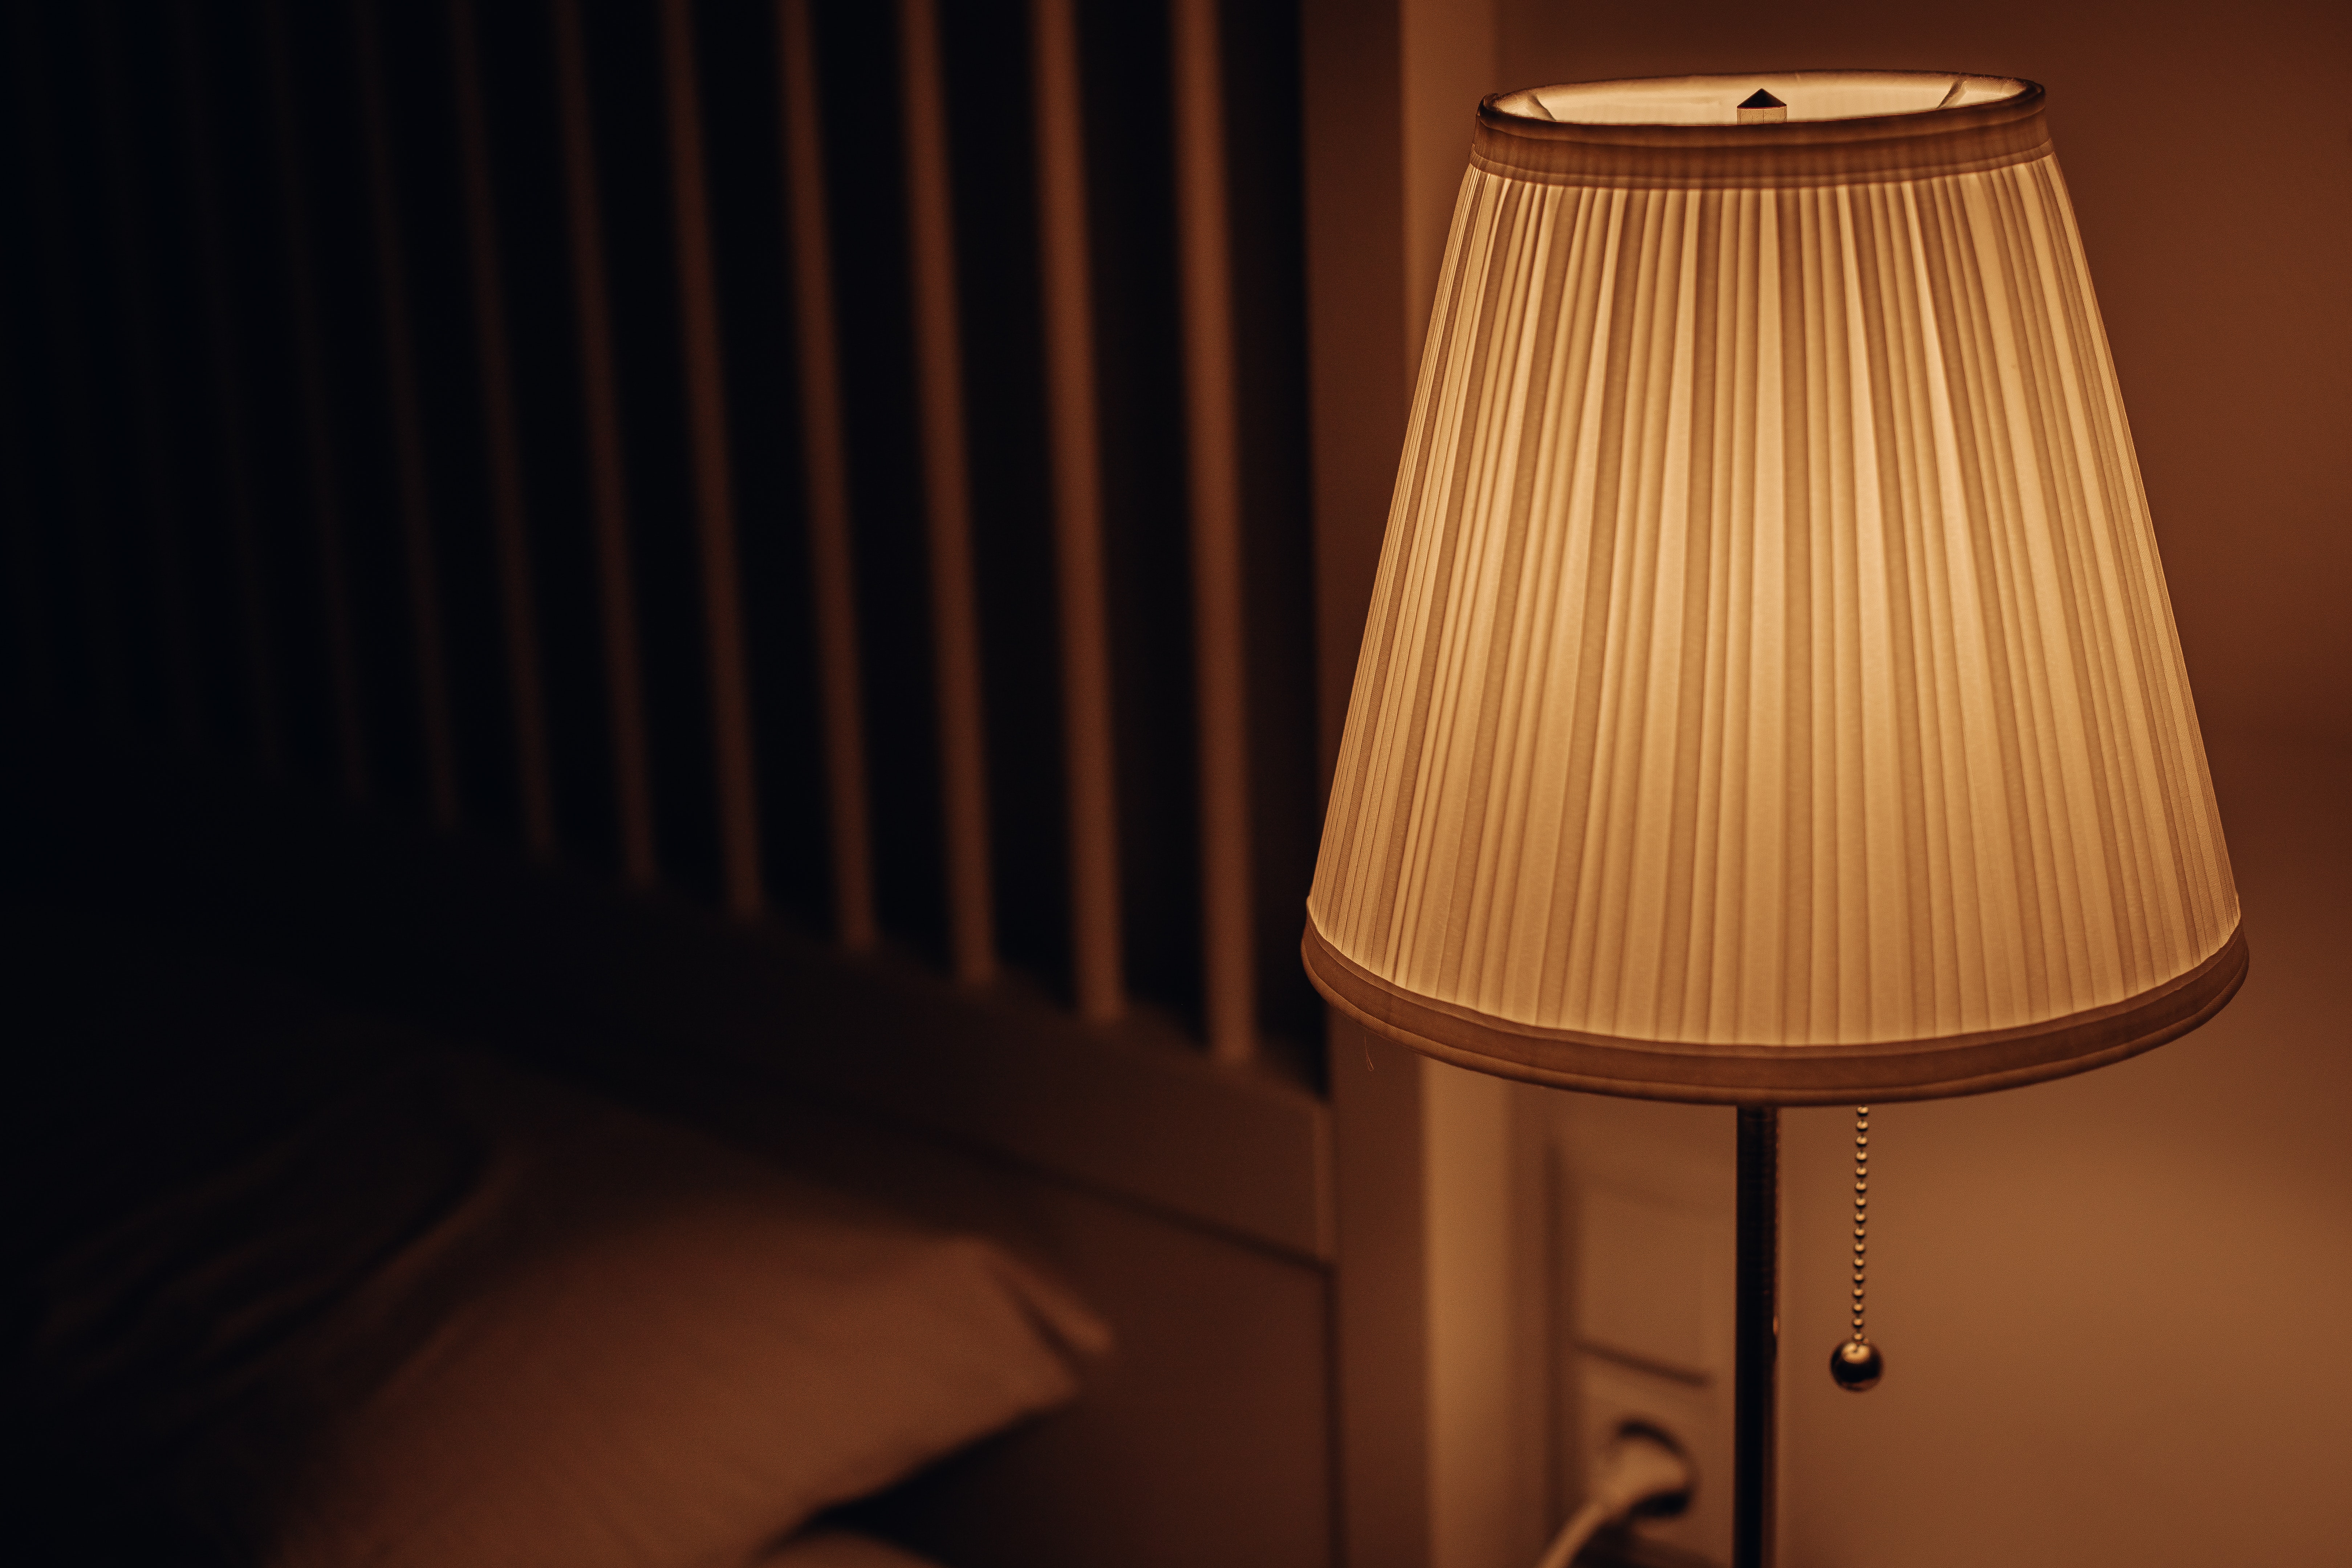
lampshade, lighting accessory, lamp, light fixture, lighting, light, nightlight, room, home accessories, Tints and shades, wood, furniture, interior design